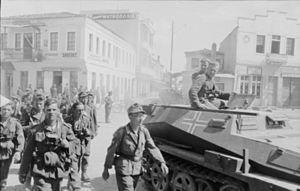
La Seconde Guerre mondiale, ou Deuxième Guerre mondiale, est un conflit armé à l'échelle planétaire qui dure du 1ᵉʳ septembre 1939 au 2 septembre 1945. Ce conflit oppose schématiquement les Alliés et l’Axe.